Tom Price (American politician)

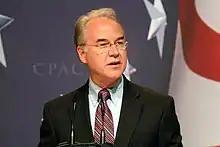
Price speaking at the 2010 Conservative Political Action Conference (CPAC)

In response to questions as to whether or not vaccines cause autism, Price stated in January 2017 "I think the science in that instance is that it does not". Price said in March 2017 that it should be up to individual states to determine whether vaccinations should be required - a position that is in keeping with current U.S. law, which does not require vaccinations on a federal level. All fifty states, however, have laws requiring that children in public schools be vaccinated.